Pierfrancesco Cittadini

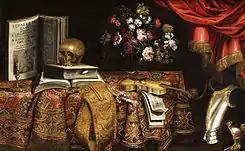
Vanitas still life (by 1681)

Initially a pupil of Daniele Crespi, Cittadini moved to Bologna before the age of 20 to study with Guido Reni, whose influence is clearly evident in such early works as the "Stoning of Saint Stephen", the "Flagellation" and the "Crowning with Thorns" in the church of Santo Stefano, Bologna. He travelled to Rome in the mid-1640s and came into contact with the French and Flemish artists living there. This international melting pot gave rise to an original artistic vocabulary aimed at the naturalistic depiction of reality in a vast number of still lifes, landscapes and portraits. He also painted decorative frescoes for the Ducal Palace of Sassuolo.